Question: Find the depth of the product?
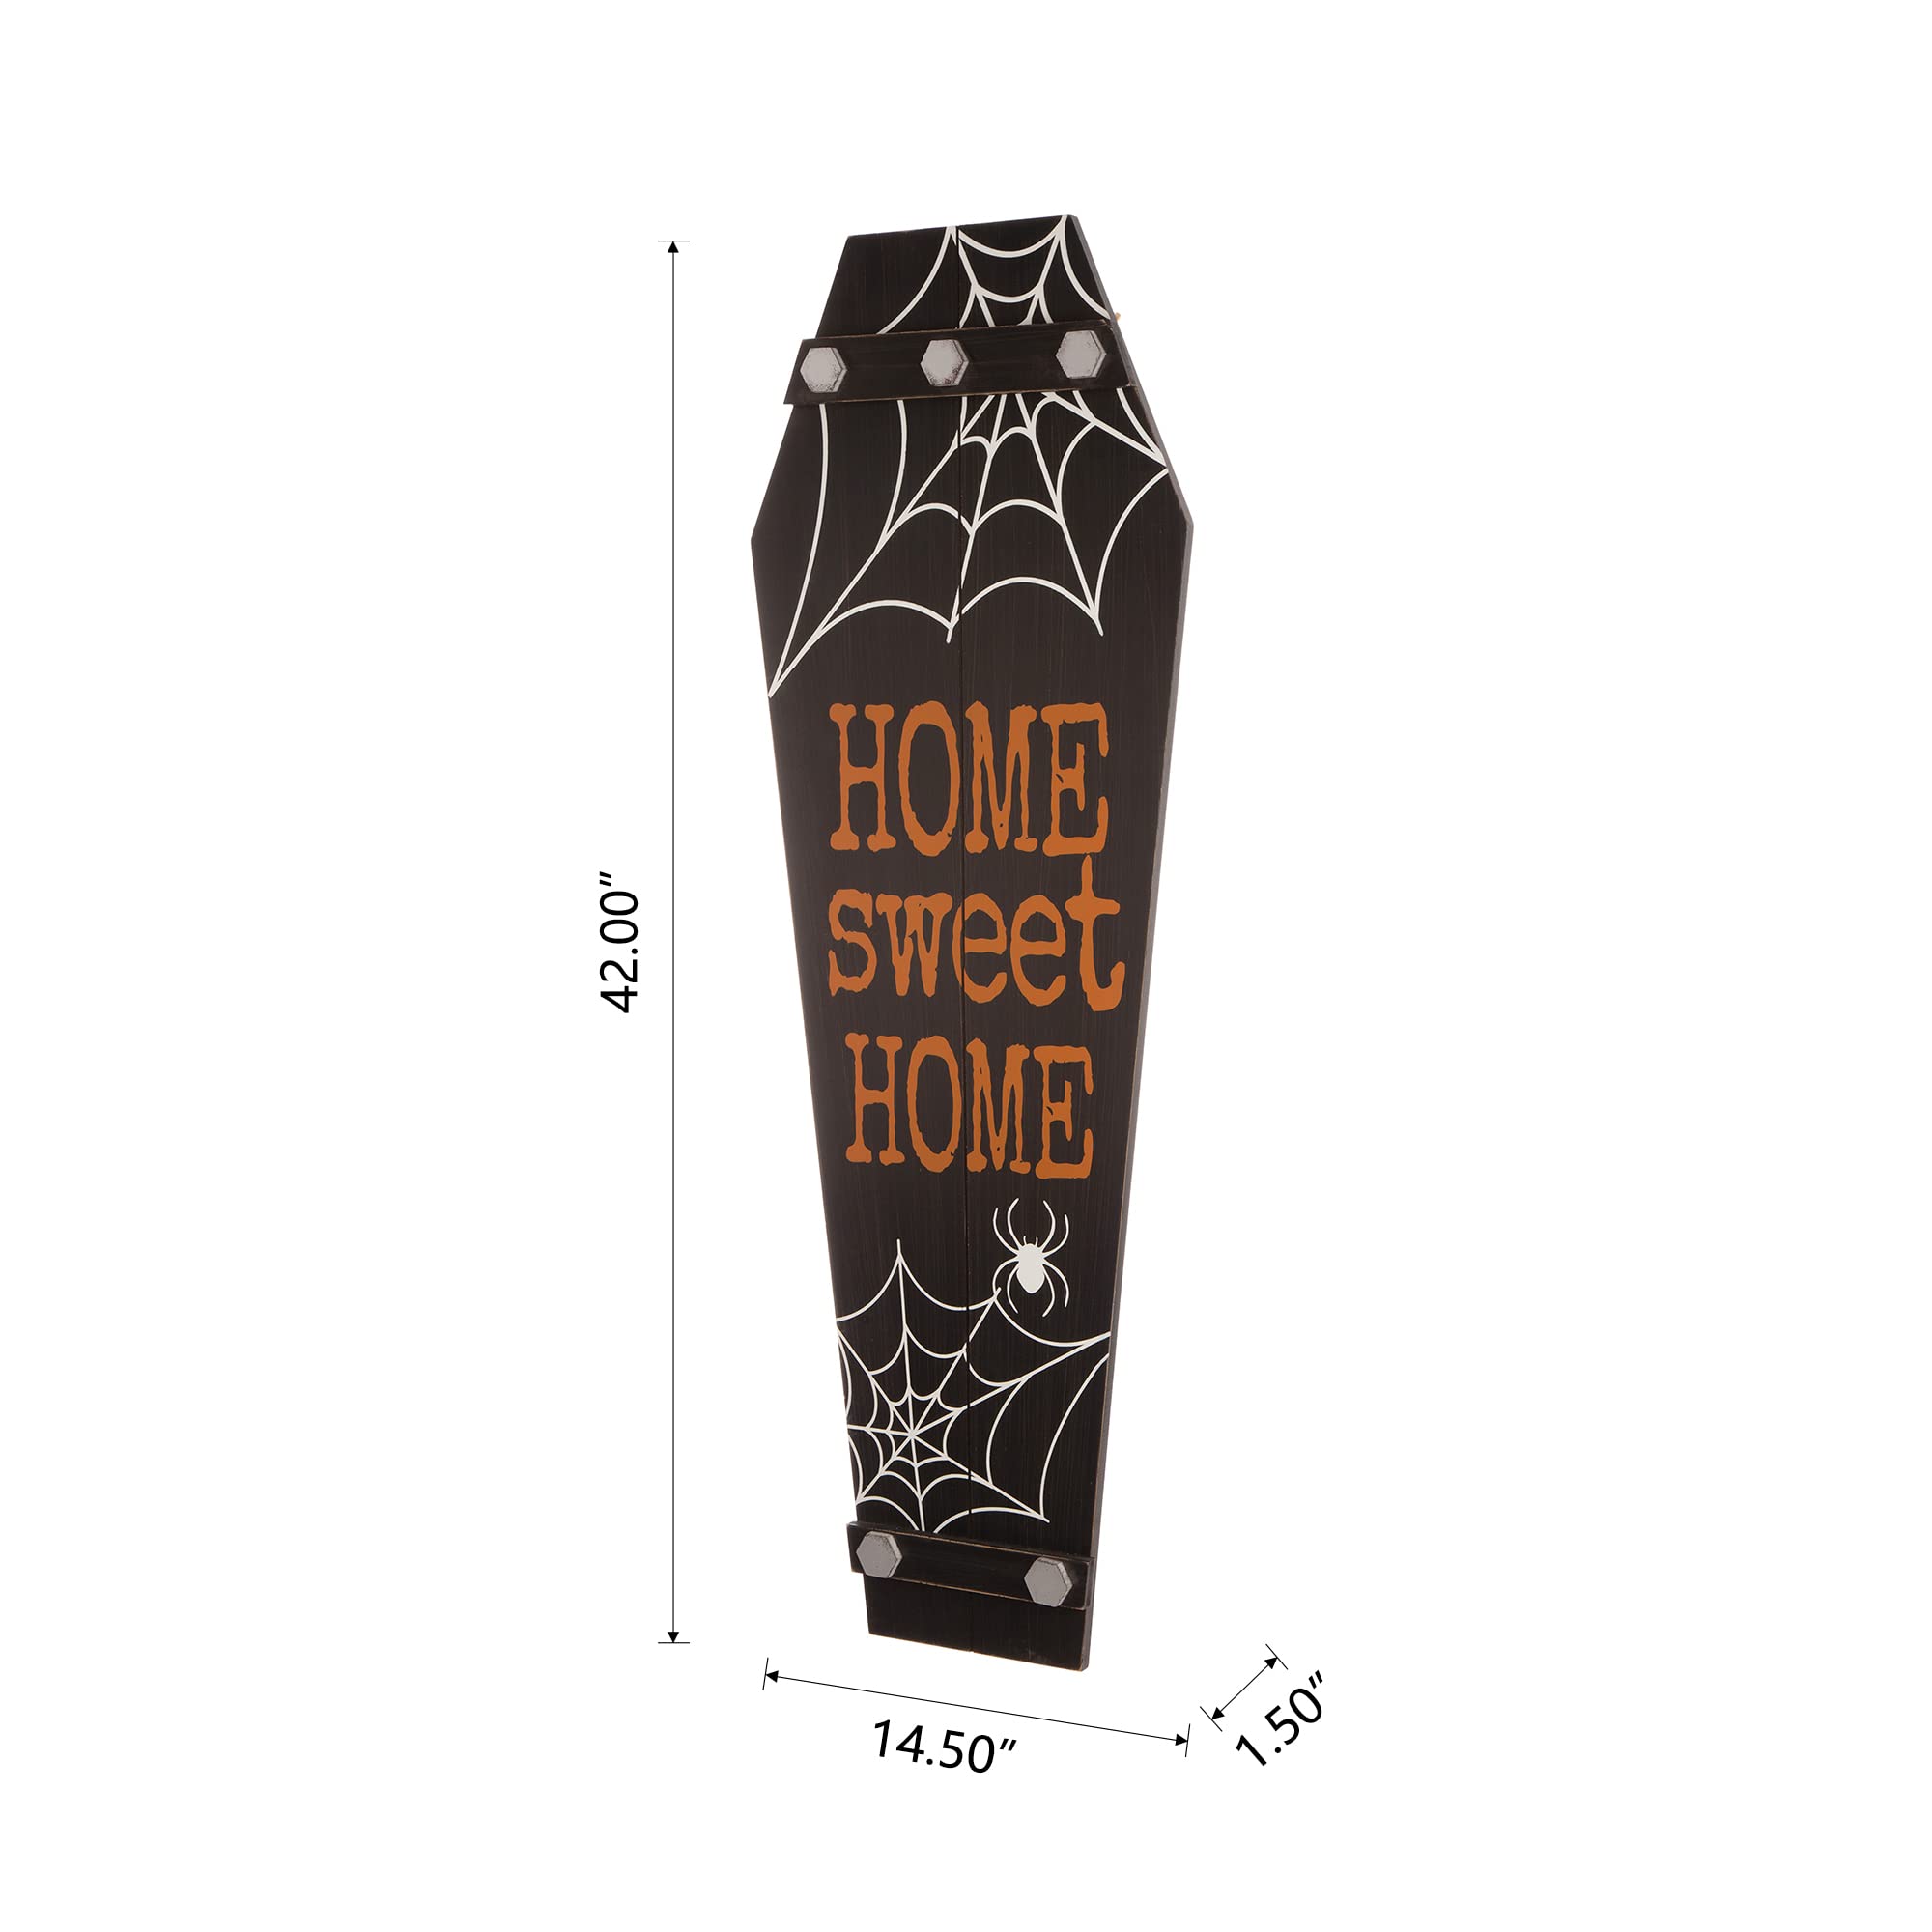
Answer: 42.0 inch